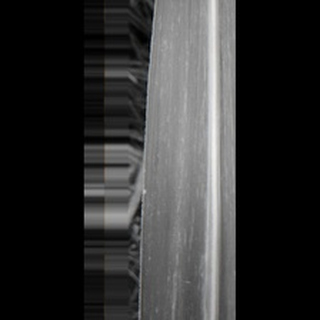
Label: sugarcane_mosaic